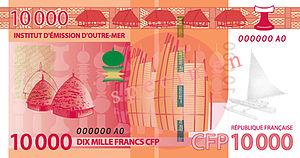
Billet en francs Pacifique (série de 2014)
Le franc Pacifique, ou simplement appelé franc dans l'usage courant, est, avec l'euro, une des deux monnaies officiellement utilisées au sein de la République française. Également connu sous le nom de franc CFP, il a cours dans les collectivités françaises de l’océan Pacifique : Nouvelle-Calédonie, Polynésie française et Wallis-et-Futuna.
L'économie de la Nouvelle-Calédonie repose sur trois piliers :
Les signes identitaires de la Nouvelle-Calédonie sont un ensemble de symboles représentant cette collectivité locale française au statut spécifique. Ils sont prévus par l'accord de Nouméa signé entre l'État, les anti-indépendantistes du Rassemblement pour la Calédonie dans la République et les indépendantistes du Front de libération nationale kanak et socialiste le 5 mai 1998. Ils comprennent : le nom du pays, son drapeau, sa devise, son hymne et des propositions de graphisme pour les billets de banque.